Robert Monckton

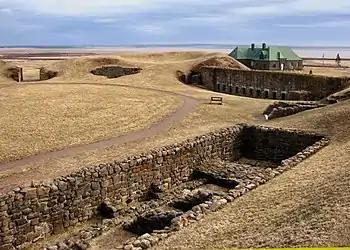
View of Fort Beauséjour showing the foundation of the Officers Quarters in the foreground, the modern (1930s)museum in the middle ground, and Cumberland Basin in the background. Monckton approached the fort from Aulac Ridge, which would be behind the observer.

In June 1755, Monckton, commanding a fleet of 31 transports and three warships carrying 270 British regular troops and 2,000 New England militia, entered Cumberland Basin. The ships dropped anchor at the mouth of the Missaguash River and the British forces were able to land unopposed. Using Fort Lawrence as a staging area, Monckton quickly surrounded Fort Beauséjour and began a careful advancement on the fort from the north by moving along the top of Aulac Ridge. A two-week siege ensued. During this time sappers were used to dig zig-zag offensive trenches until they were close enough to the fort to allow for bombardment by 13-inch mortars. The French commander of the fort, Louis Du Pont Duchambon de Vergor, being outnumbered more than four to one, realised that his position was untenable. Morale in the fort deteriorated considerably once word was received that reinforcements would not be arriving from Fortress Louisbourg. Desertions within the Acadian irregular ranks became a major problem. After one of the British mortar rounds hit the officers mess killing several French soldiers, Vergor decided to capitulate. The British forces then occupied the fort and renamed it Fort Cumberland (after the Duke of Cumberland). Following the capitulation, Monckton treated the defeated French generously and offered the garrison passage to Fortress Louisbourg. He also pardoned the Acadian irregulars. The French commander of Fort Gaspareaux, on the opposite side of the Isthmus of Chignecto, was offered (and subsequently agreed to) the same terms on the following day, thus securing the frontier of Nova Scotia. Fort Gaspareaux was subsequently renamed Fort Monckton.